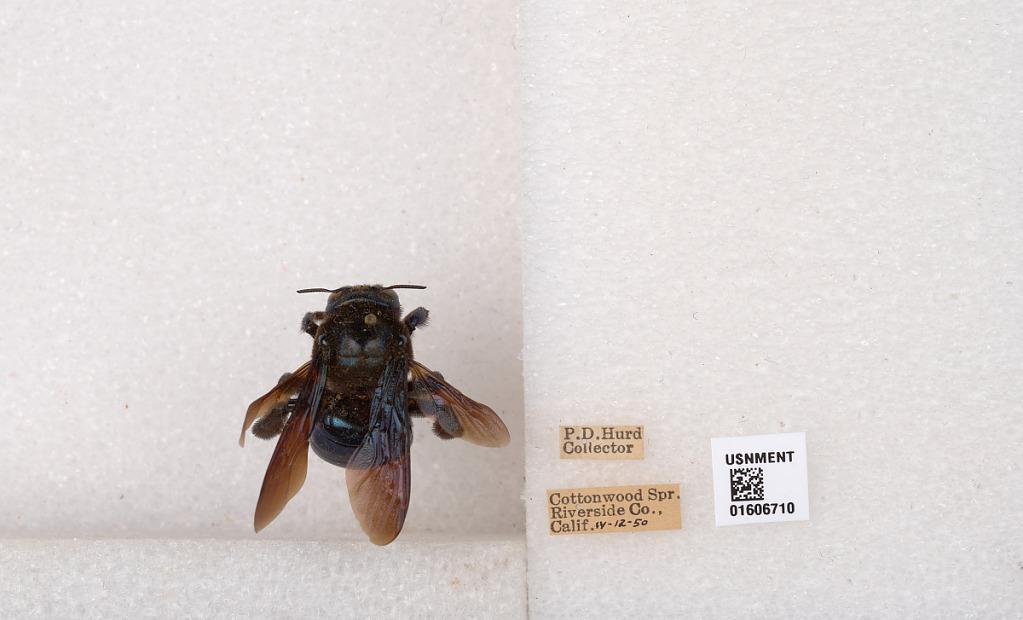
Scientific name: Xylocopa (Xylocopoides) californica arizonensis Cresson
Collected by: P. Hurd
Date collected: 1950-4-12
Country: United States
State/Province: California
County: Riverside
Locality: Cottonwood Spring
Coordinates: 33.4606, -116.379